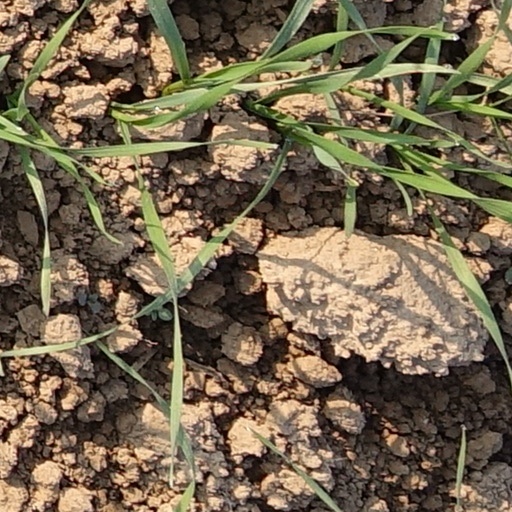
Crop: wheat